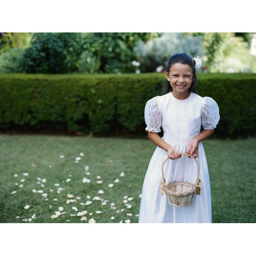
the tradition of a flower girl is symbolic in nature .